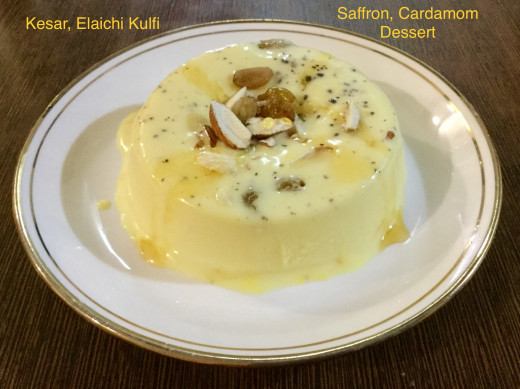
Dish: kulfi